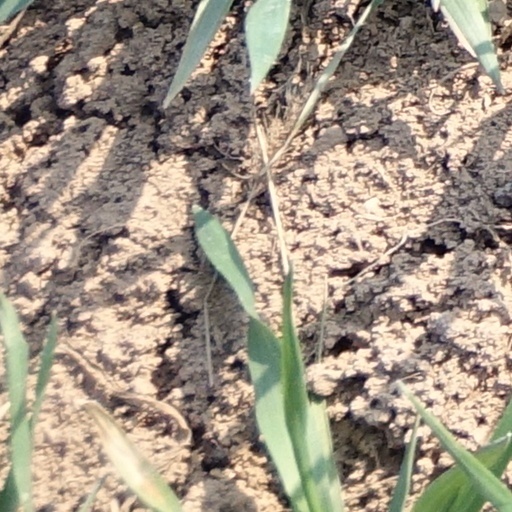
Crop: wheat